Ivan the Terrible (Prokofiev)

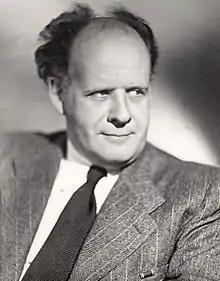
Sergei Eisenstein

Sergei Prokofiev composed the first part of the film score for "Ivan the Terrible" for Sergei Eisenstein's 1945 film "Ivan the Terrible", based on the life of Ivan the Terrible. The project was Prokofiev's second collaboration with Eisenstein, the first being the popular "Alexander Nevsky" (1938). The majority of the non-liturgical song texts were written by Vladimir Lugovskoy, who collaborated with Prokofiev on the texts for "Alexander Nevsky". Prokofiev also composed the score for its 1958 sequel. A planned third part of a trilogy was not performed.